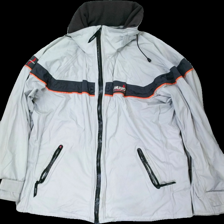
View: front
Type: Jacket
Category: Men
Brand: Not in the list
Brand text on label: musto
Colors: Grey, Black
Material: 100% nylone
Pattern: Logo print
Cut: Regular
Size: XL
Season: Autumn
Stains: Major
Damage location: middle center
Damage 2 location: top right
Price range: <50
Recommended usage: Export
Description: grå jacka med fläckar över hela